Indonesian occupation of East Timor

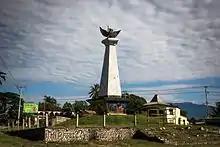
Monument with the National emblem of Indonesia in Viqueque (2016)

As a result of the destruction of food crops, many civilians were forced to leave the hills and surrender to the TNI. Often, when surviving villagers came down to lower-lying regions to surrender, the military would execute them. Those who were not killed outright by TNI troops were sent to receiving centres for vetting, which had been prepared in advance in the vicinity of local TNI bases. In these transit camps, the surrendered civilians were registered and interrogated. Those who were suspected of being members of the resistance were killed.